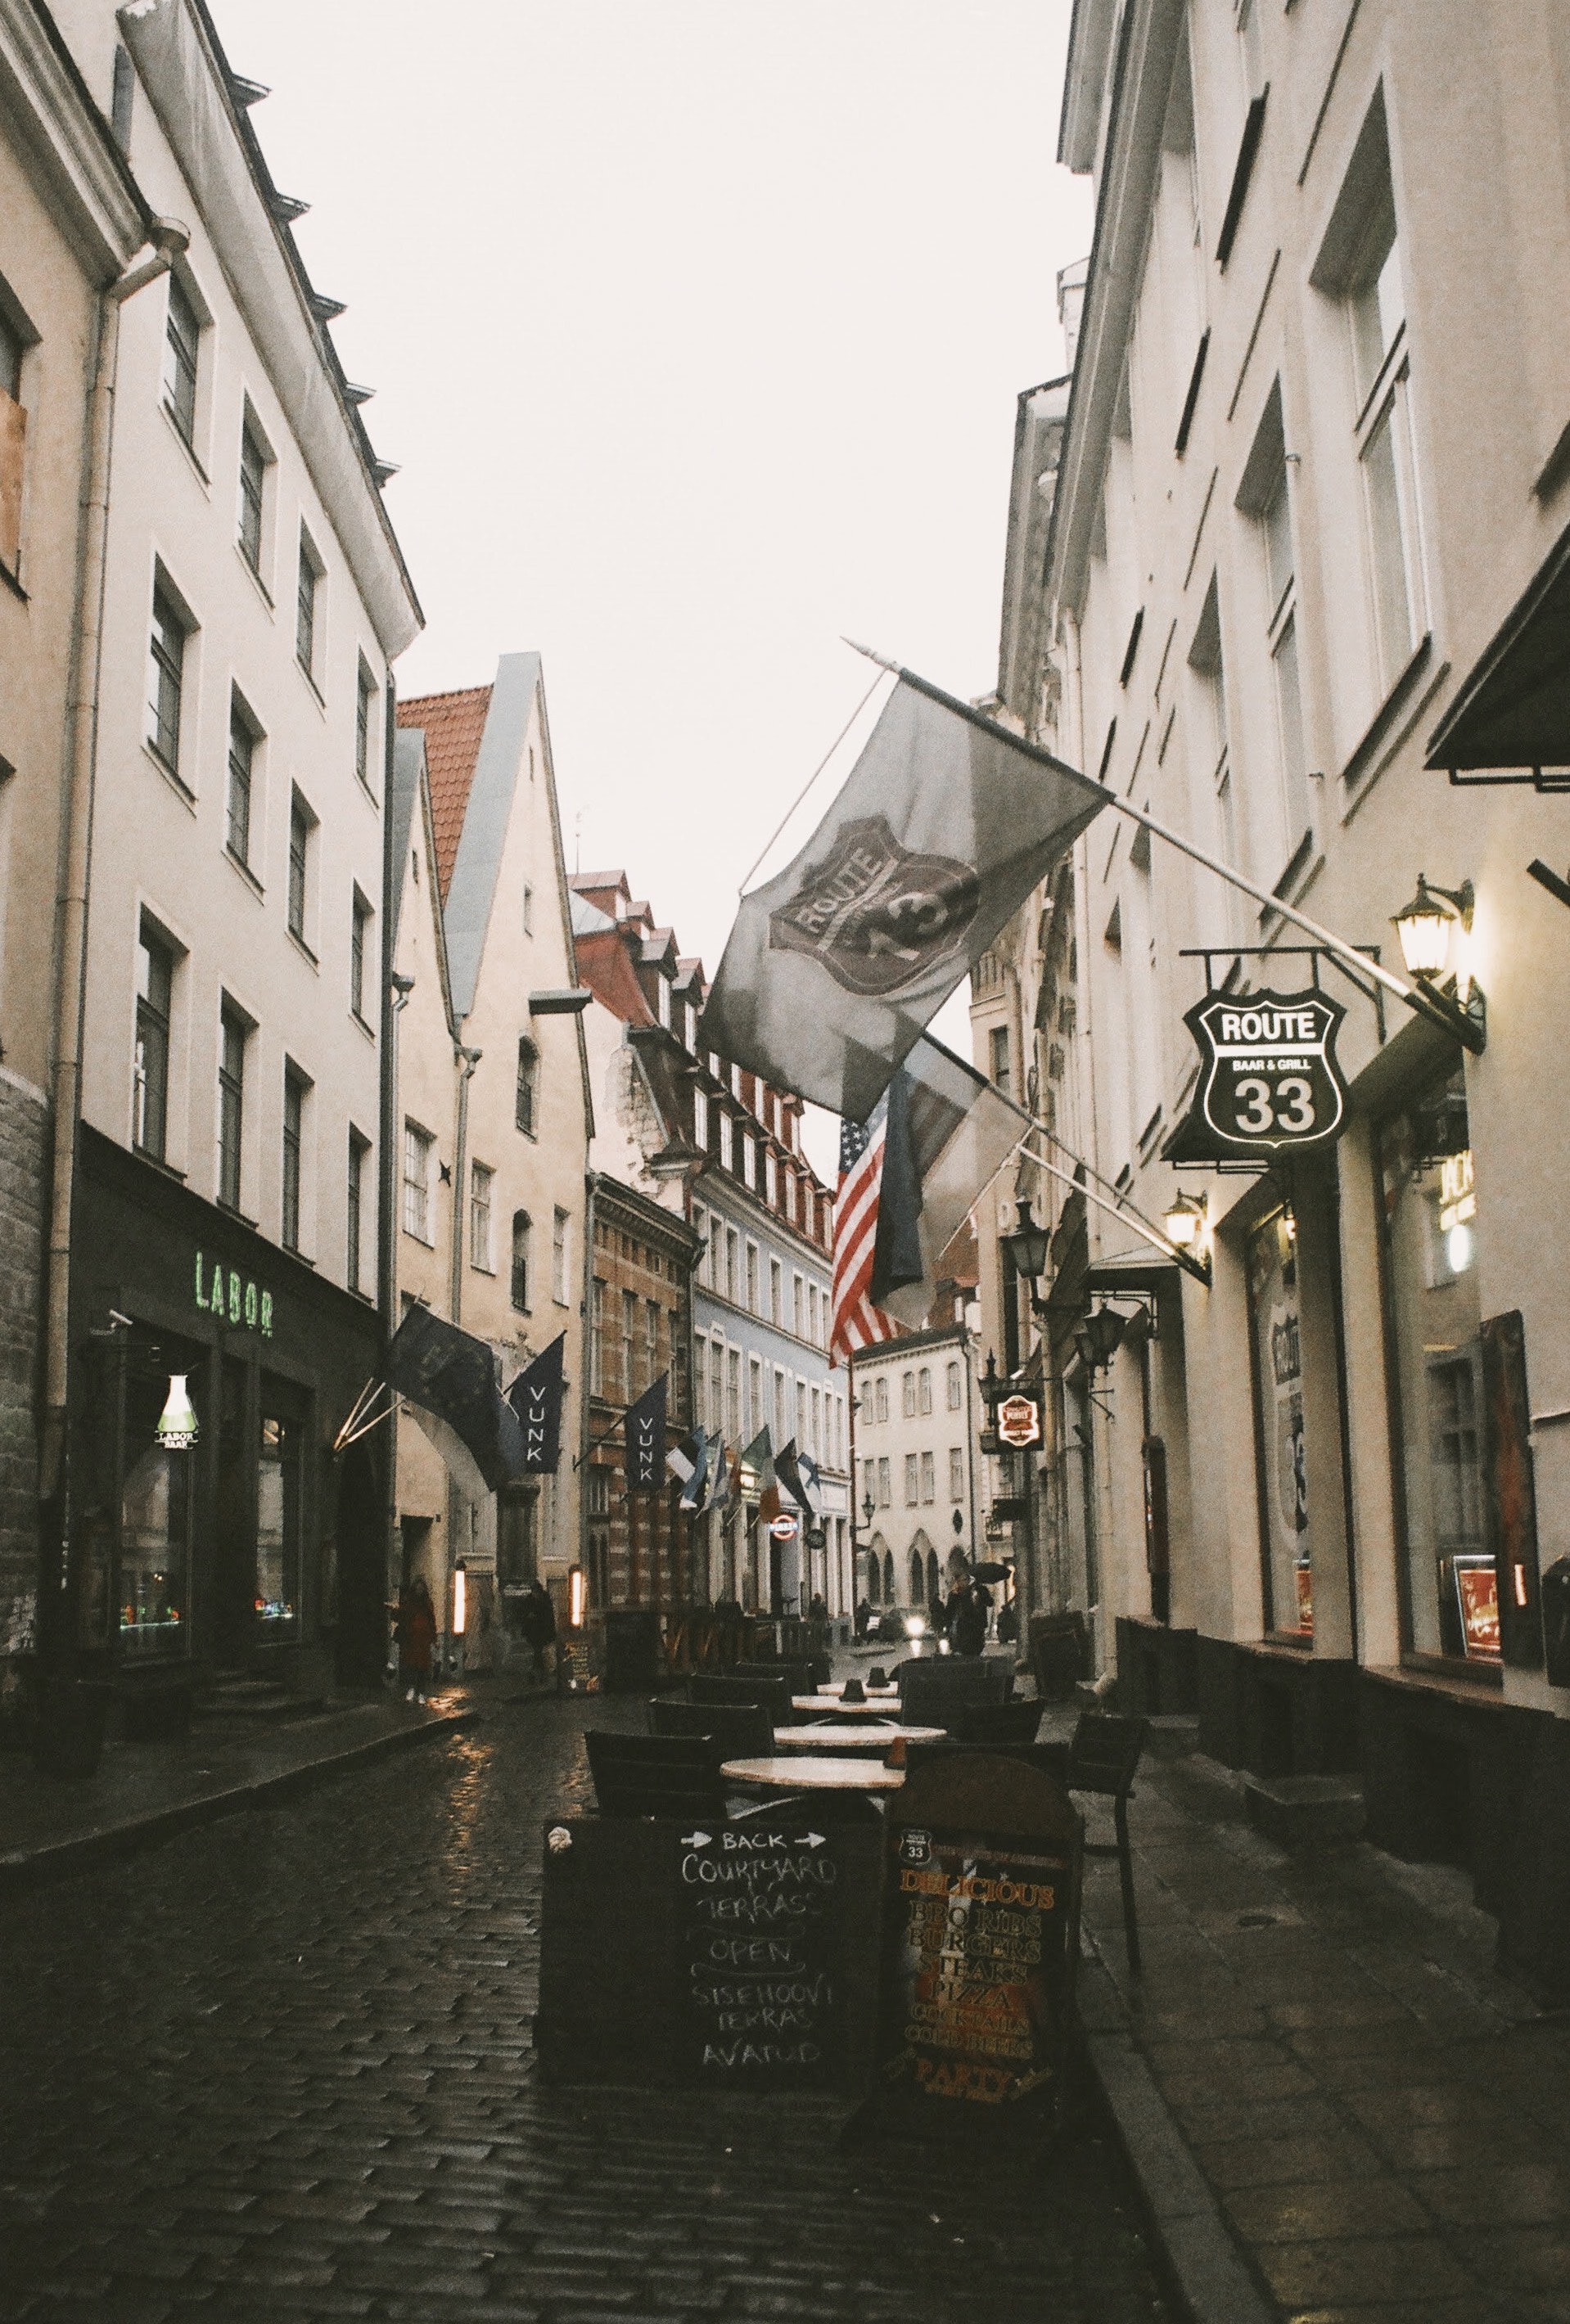
waterway, street, town, canal, neighbourhood, architecture, city, water, urban area, building, road, infrastructure, channel, metropolis, alley